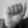
ASL letter: A